O mio babbino caro

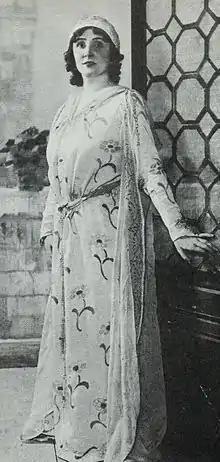
Florence Easton as Lauretta at the world premiere of "Gianni Schicchi", 14 December 1918

The aria was first performed at the premiere of "Gianni Schicchi" on 14 December 1918 at the Metropolitan Opera in New York by the Edwardian English soprano Florence Easton. It has been sung by many sopranos. Joan Hammond won a Gold Record in 1969 for 1 million sold copies of this aria.